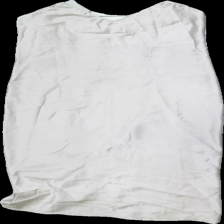
View: front
Type: Dress
Category: Ladies
Brand: Not in the list
Brand text on label: HIP gypsy
Colors: Beige
Material: 100% Polyester
Cut: Regular
Price range: 50-100
Recommended usage: Reuse
Description: Beige satin dress